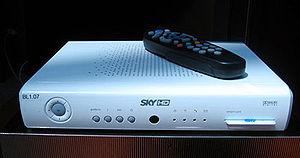
Une set-top box, terme anglophone, est un boîtier décodeur. Il désigne de façon générique tout adaptateur transformant un signal externe en un contenu et l'affichant sur l'écran d'un téléviseur. En français, il est plus commun de parler de décodeur TV.